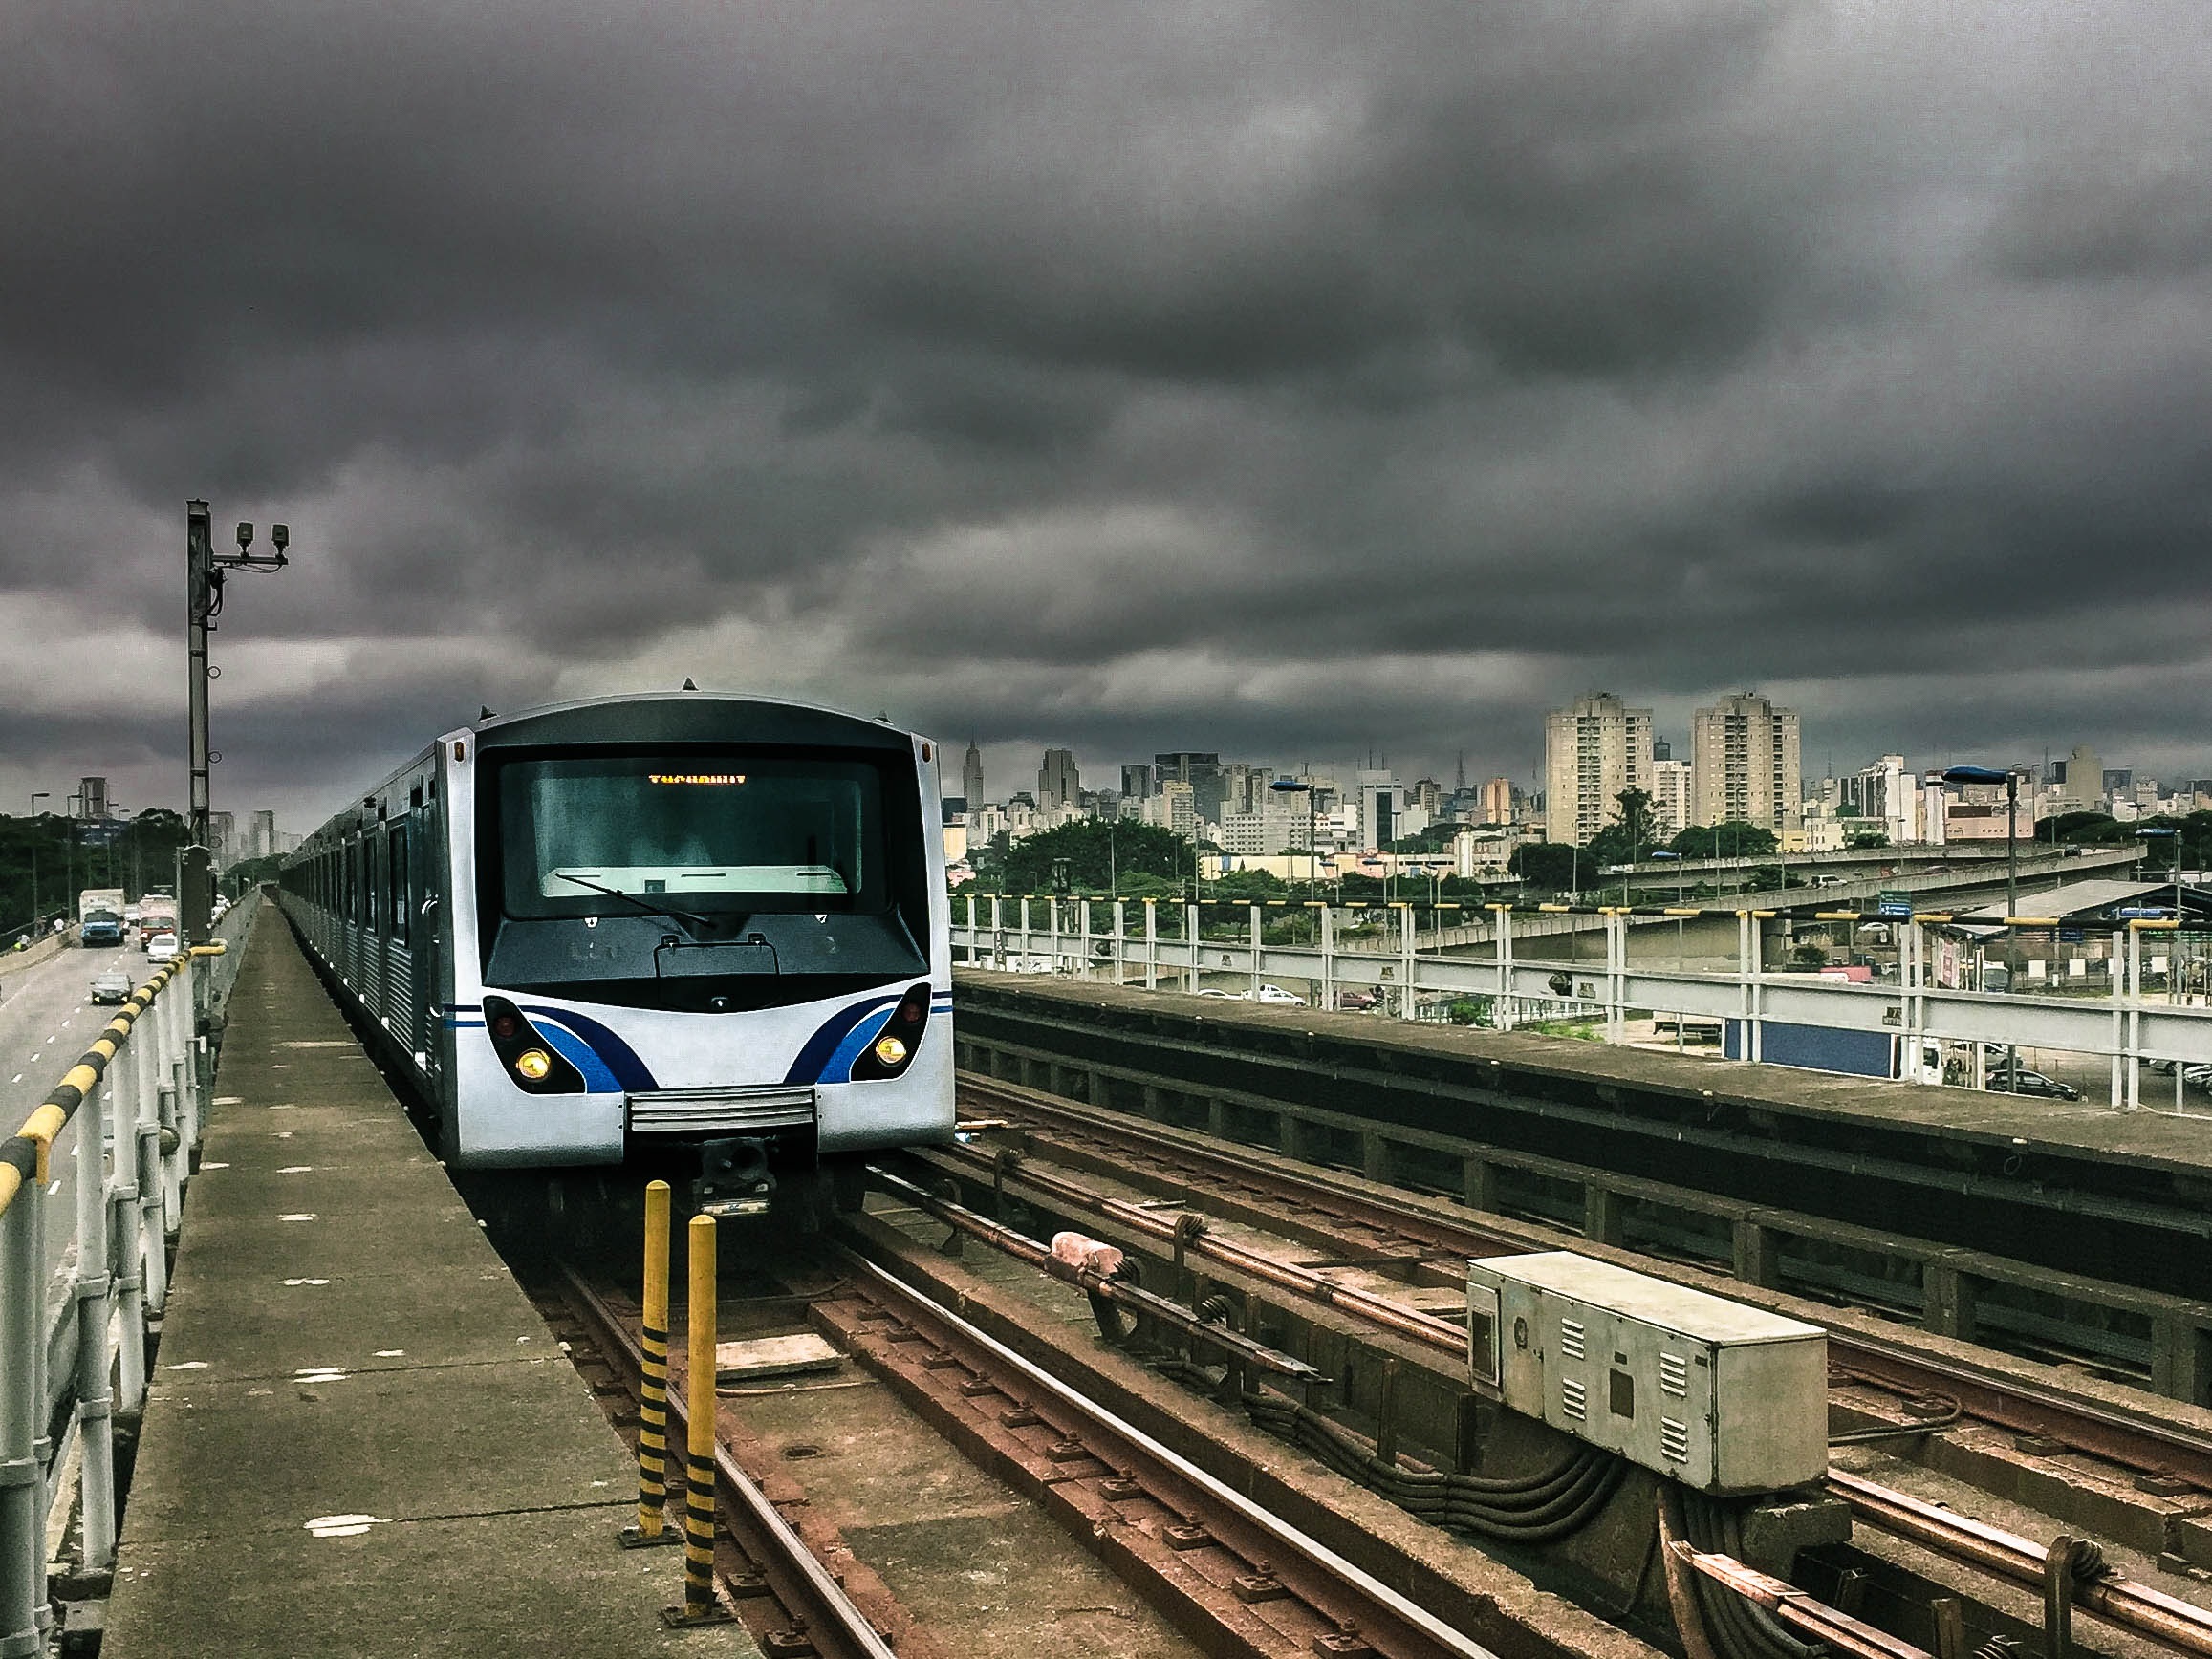
architecture, people, track, street, town, highway, city, urban, train, cityscape, travel, metro, transportation, transport, vehicle, train station, business, city street, speed, lifestyle, modern, public transport, life, public, scene, brazil, passenger, sustainable, rail transport, rolling stock, metropolitan area, controlled access highway, rapid transit